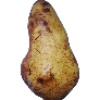
Label: pear_abate